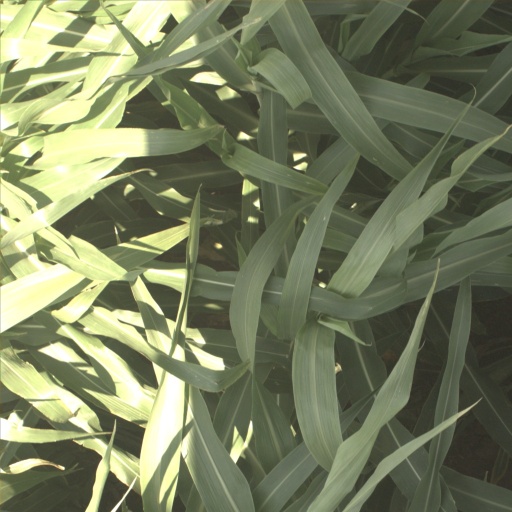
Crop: sorghum